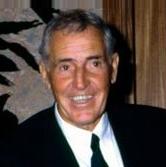
Age: 65